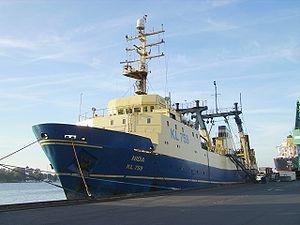
Le chalutier «Nida» Svenska: Trålaren ""Nida"""